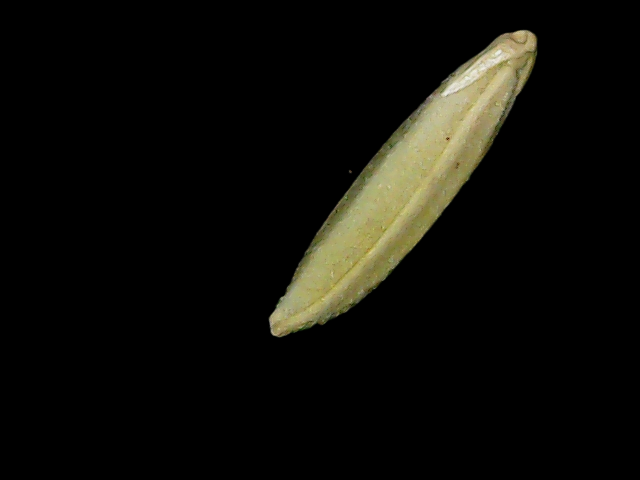
Rice variety: Bd85